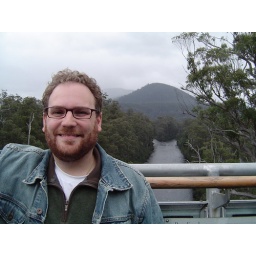
High above the forest floor